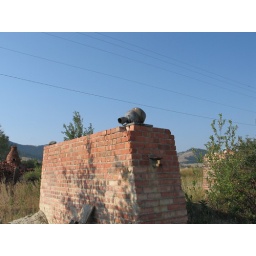
First pot out of train kiln. I think this pot came out around 3 years ago by one of the original builders.